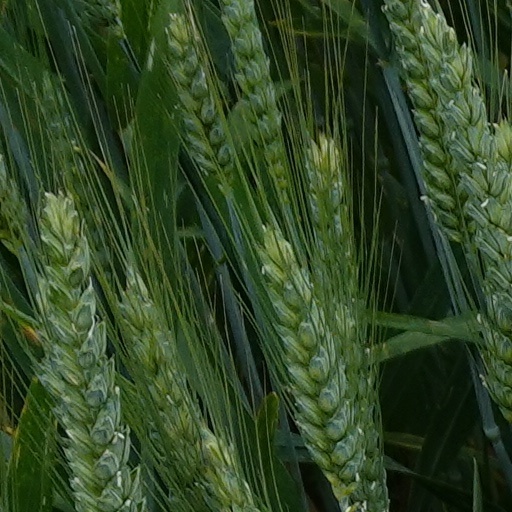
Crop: wheat